Club de Golf del Uruguay

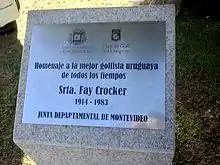
Plaque honoring Fay Crocker with the legend "The best Uruguayan golfer of all time".

The golf course is located on the Rambla of Montevideo that runs alongside the Río de la Plata. It was designed by Alister MacKenzie and has 18 holes and 6,635 yards. It is officially known as the Parque de las Instrucciones del Año XIII, and is open to public on Sunday afternoons, except in winter and during international tournaments. In 1975 it was declared an historical national monument.